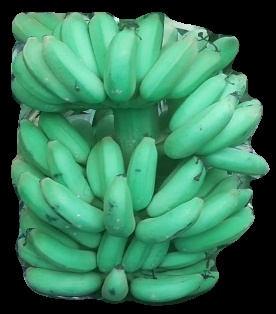
Variety: elakki-bale
Grade: grade1